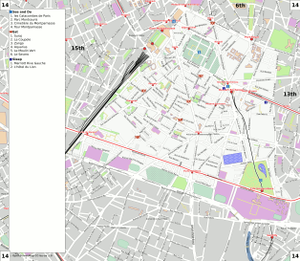
Cet article recense les monuments aux morts du 14ᵉ arrondissement de Paris, en France.